Tanglewood Forest, Austin, Texas

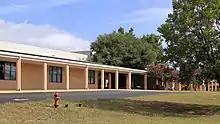
Kocurek Elementary School

It is in the Austin Independent School District. Kocurek Elementary School is the local elementary.